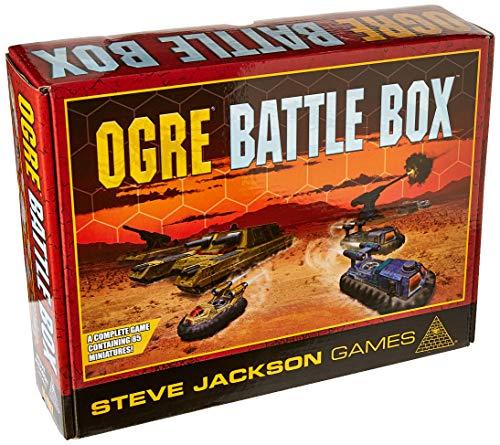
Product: Steve Jackson Games Ogre Battle Box
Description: Designed by legendary creator Steve Jackson.
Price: $58.10
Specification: ProductDimensions:11.6x3x9inches|ItemWeight:1.72pounds|ShippingWeight:1.75pounds(Viewshippingratesandpolicies)|ASIN:B07C4F1Y99|Itemmodelnumber:SJG107007|Manufacturerrecommendedage:12yearsandup